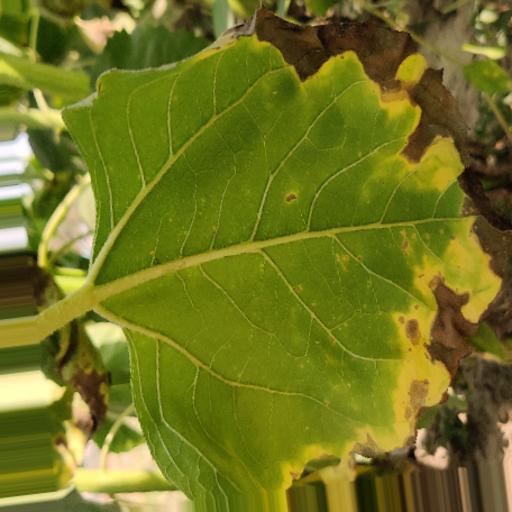
Label: Leaf_scars